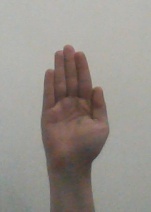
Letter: seen